Mucor racemosus

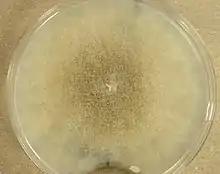
"Mucor racemosus" (UAMH 8346) cultured on potato dextrose agar at 25 °C for 10 days.

"M. racemosus" possesses the ability to exhibit multiple morphology (mainly, filamentous and spherical shape) to withstand various environmental stress. This has given it ability to survive many conditions and it has a worldwide distribution, reported most frequently in Europe as well as Americas. In the tropics, it has been seen at higher altitudes. While the species is primarily soil-based, it has been shown to exist elsewhere such as in horse manure, plant remains, grains, vegetables and nuts. Typically, it is often seen on plant-based materials such as soft fruit, fruit juice and marmalade but it has also been isolated from non-plant sources like soft camembert cheese. "M. racemosus" has also been isolated from the human gut microbiome of non-obese individuals. It is the most common mould found in the floor dust in houses and is largely considered as an indoor mould. "M. racemosus" is uniquely known for its ability to display multiple morphologies but most of the time, studies are made based on the dimorphic form of the species. It is a facultative anaerobic zygomycote and fast-growing, conferring it ability to survive in multiple conditions/locations all over the world. "M. racemosus" possesses the ability to biosynthesize chitin and chitosan, which has been proposed as a mechanism supporting the ability of the fungus to switch between the yeast and the mould phases. Genomic analysis of "M. racemosus" has revealed genes similar to human RAS genes, and it is proposed that these genes help with germination and dimorphism. Protein kinase A (PKA) genes such as pkaR are highly also expressed during dimorphic shift.